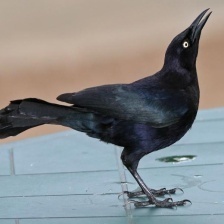
Species: COMMON GRACKLE
Scientific name: QUISCALUS QUISCULA